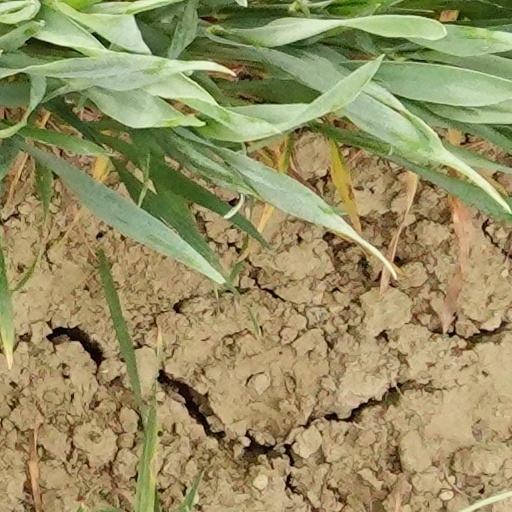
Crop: wheat